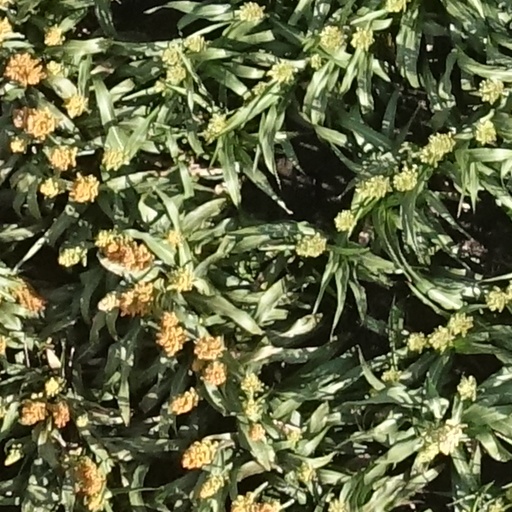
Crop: sorghum